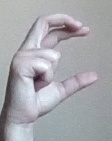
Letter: thal